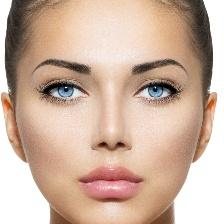
Label: faces